Sur Baher

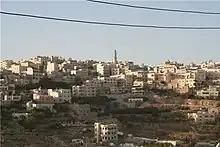
Sur Baher

Sur Baher, also "Tsur Baher", is a Palestinian neighborhood on the southeastern outskirts of East Jerusalem. It is located east of Ramat Rachel and northeast of Har Homa. In 2006, Sur Baher had a population of 15,000.